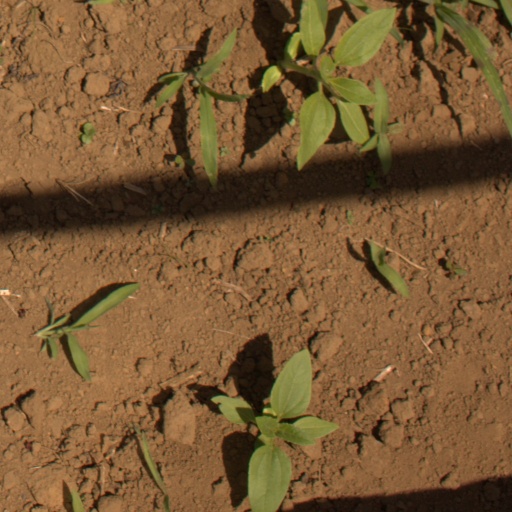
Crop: Jerusalem artichoke